Netherlands in the Eurovision Song Contest 1993

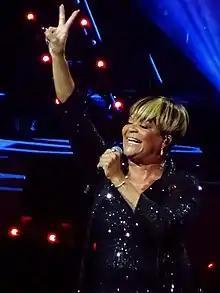
Ruth Jacott "(pictured in 2019)" was internally selected to represent the Netherlands in 1993

Following Humphrey Campbell's ninth place with the song "", the Dutch broadcaster in collaboration with the Conamus music organisation internally selected the artist for the Eurovision Song Contest 1993. On 15 July 1992, NOS announced that they had selected singer Ruth Jacott to represent the Netherlands at the 1993 contest. It was revealed on the same day that her Eurovision song would be selected through the national final 1993.